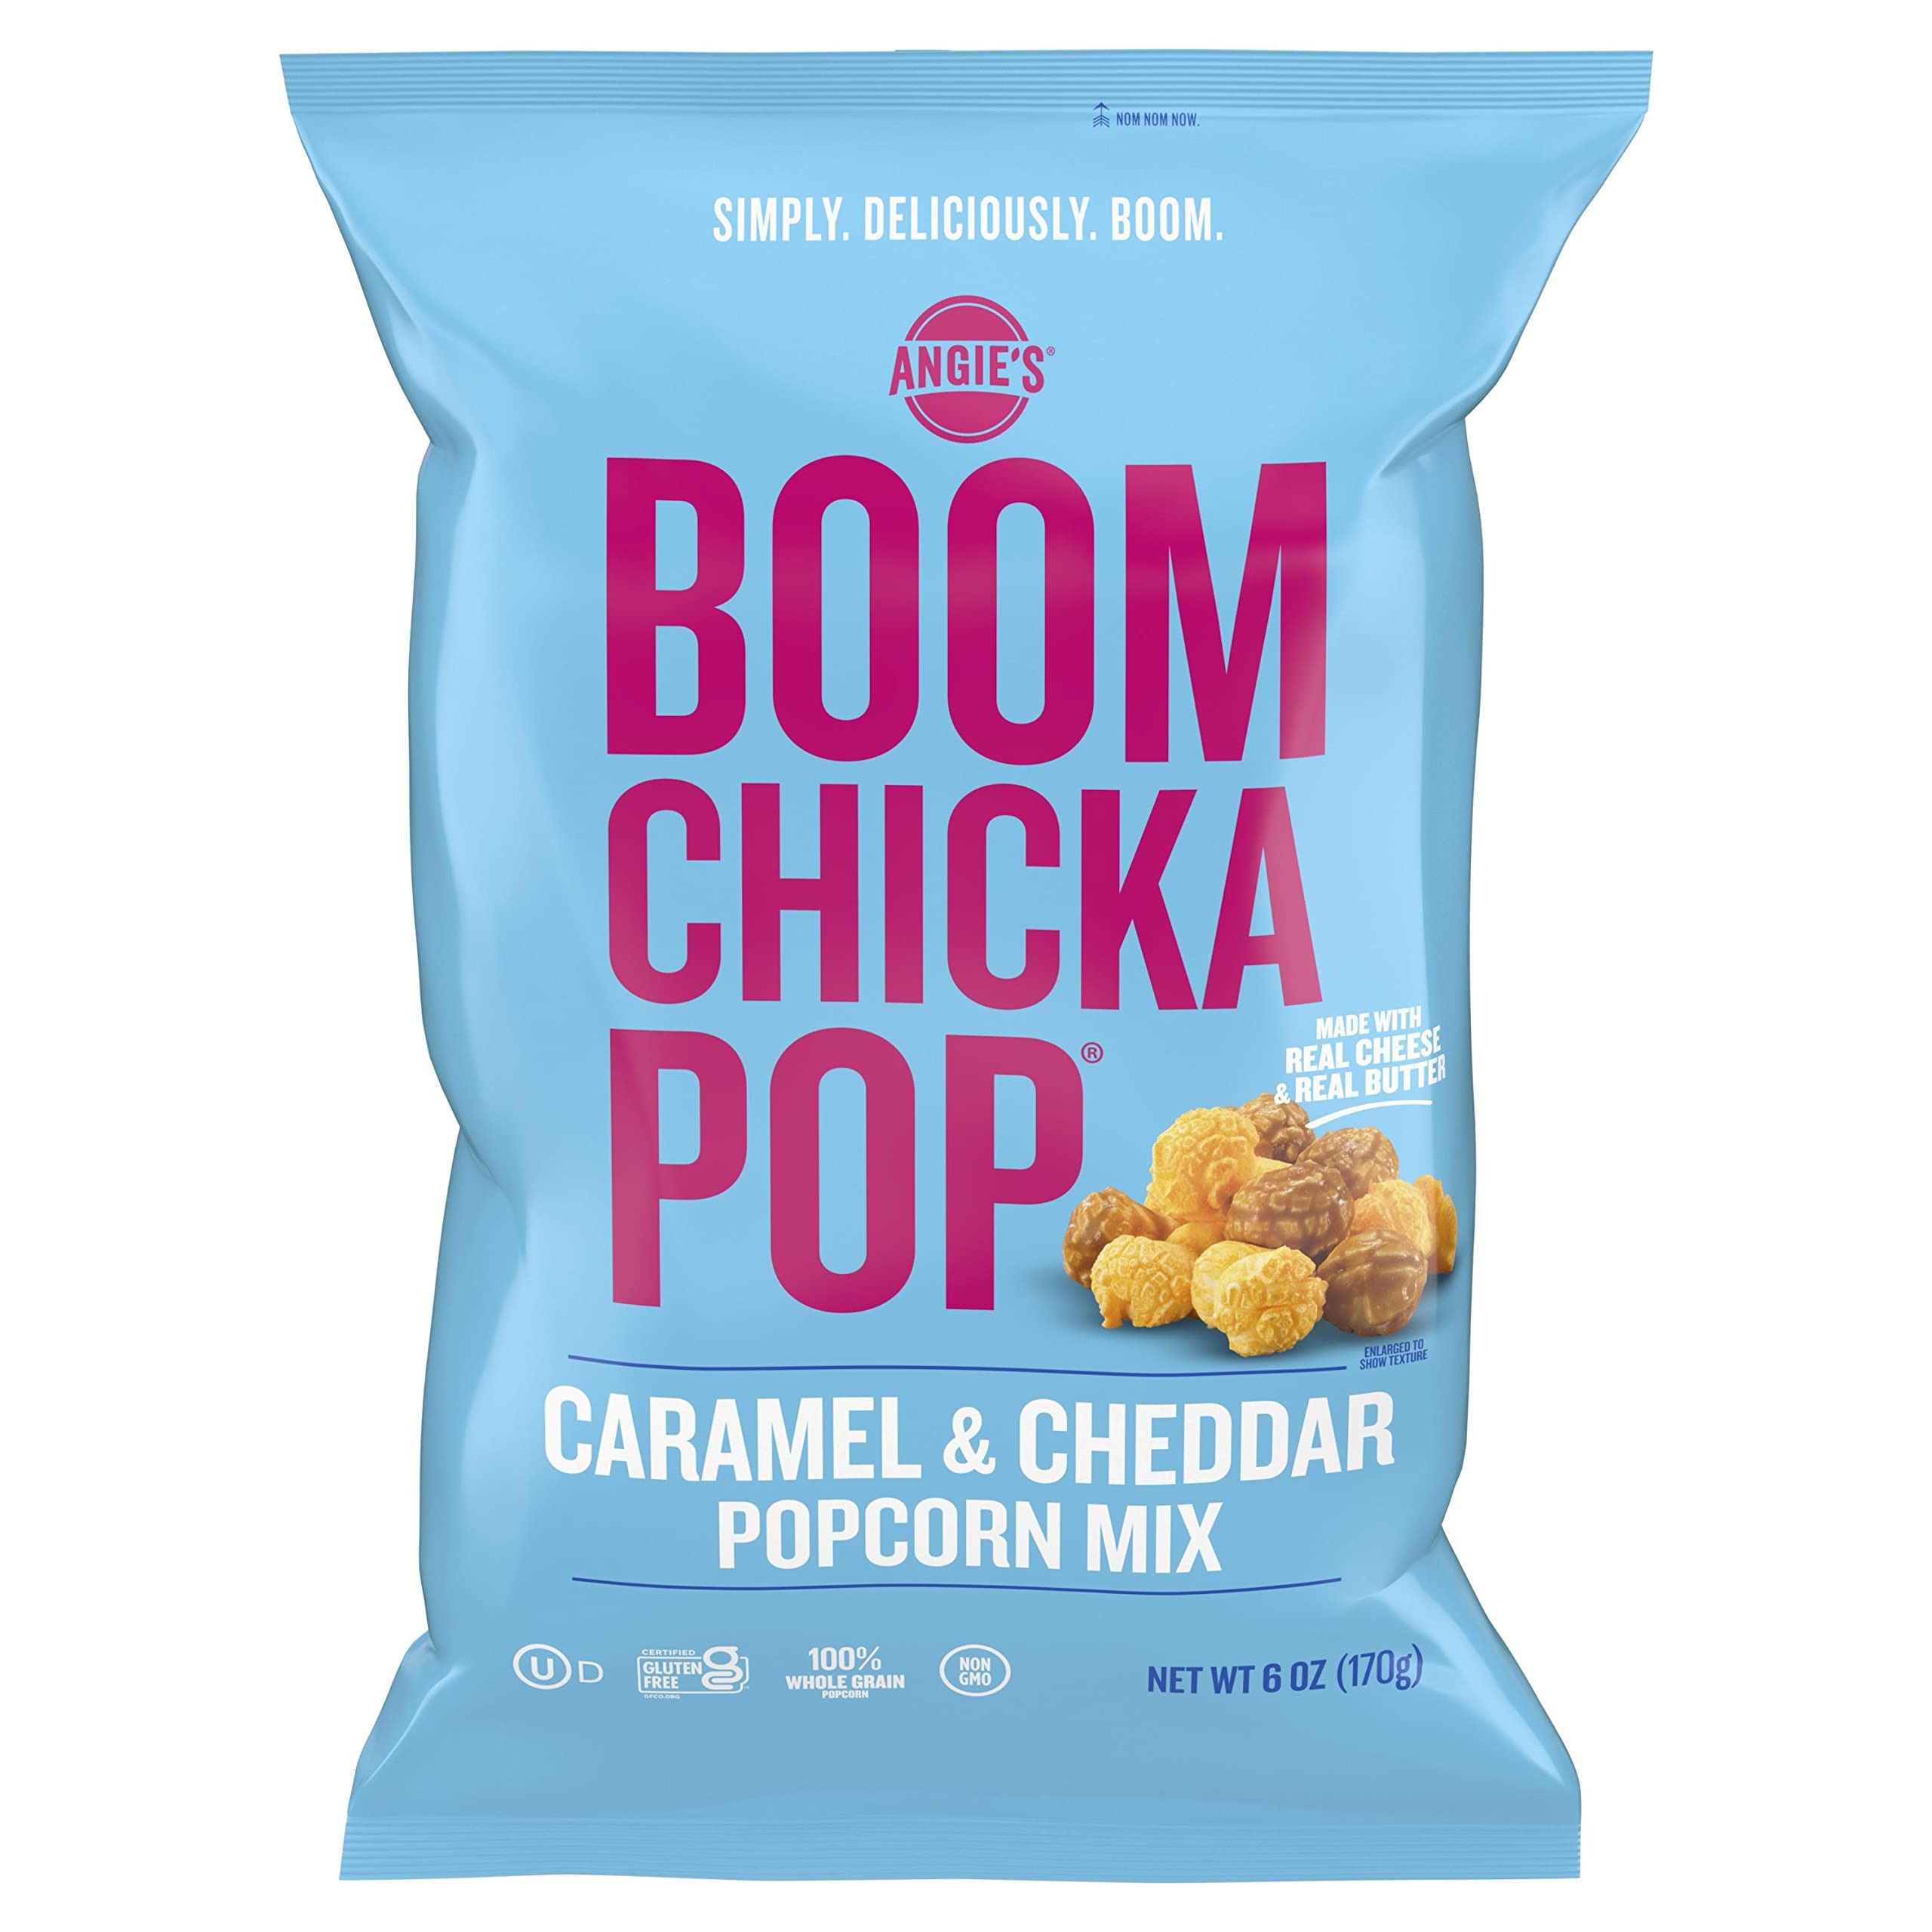
Item Name: Angie’s BOOMCHICKAPOP Caramel and Cheddar Mix Popcorn, 6 Oz
Bullet Point 1: Contains one 6-ounce bag of Angie's BOOMCHICKAPOP Caramel & Cheddar Popcorn Mix
Bullet Point 2: Angie's BOOMCHICKAPOP Mix is made with buttery caramel and real cheddar cheese
Bullet Point 3: Grab a bag for a sweet and cheesy popcorn mix that's ready to eat right out of the bag
Bullet Point 4: This flavored popcorn has 100 calories per cup and 0 grams trans fat per serving
Bullet Point 5: Stock up on this whole-grain, non-GMO popcorn for a tasty, gluten-free snack food
Value: 6.0
Unit: Ounce

Price: 4.49